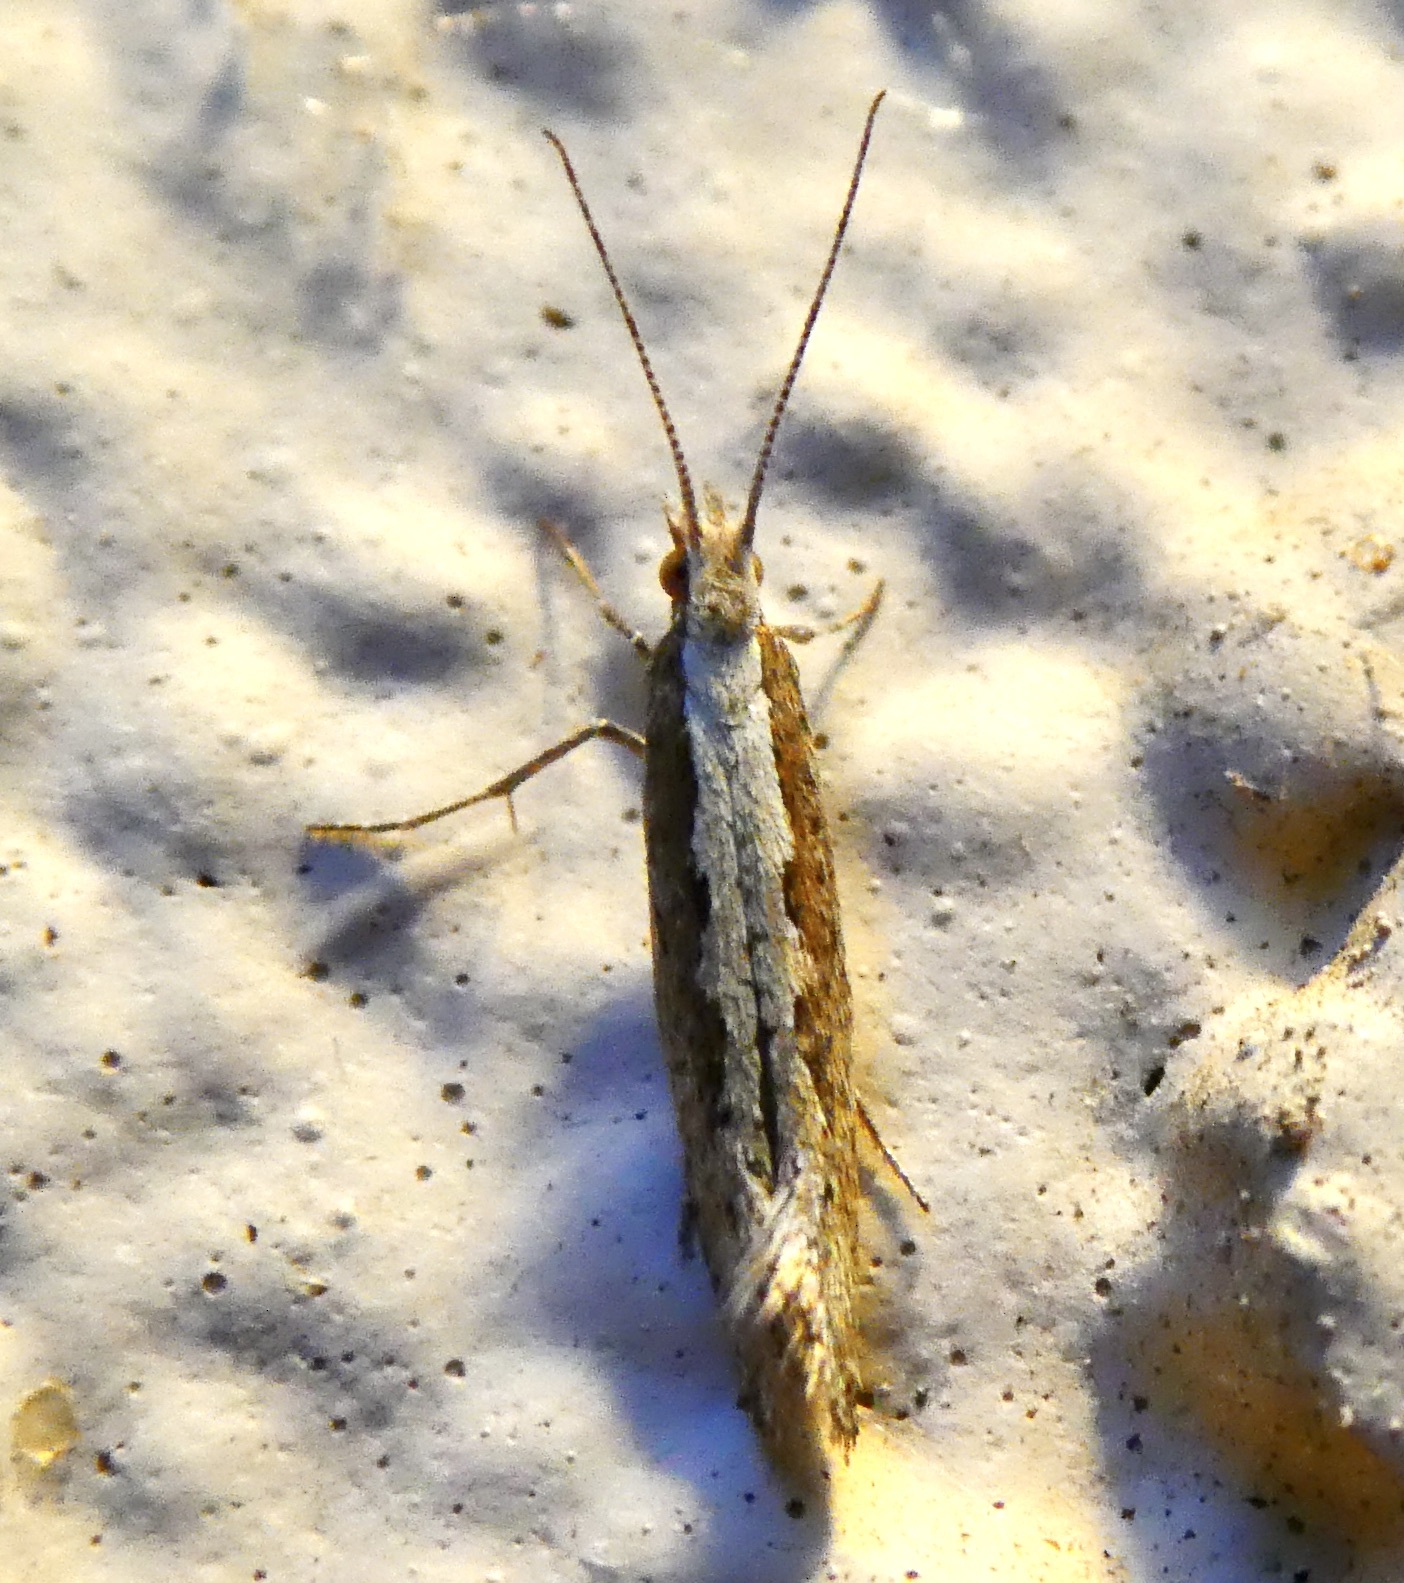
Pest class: diamondback_moth